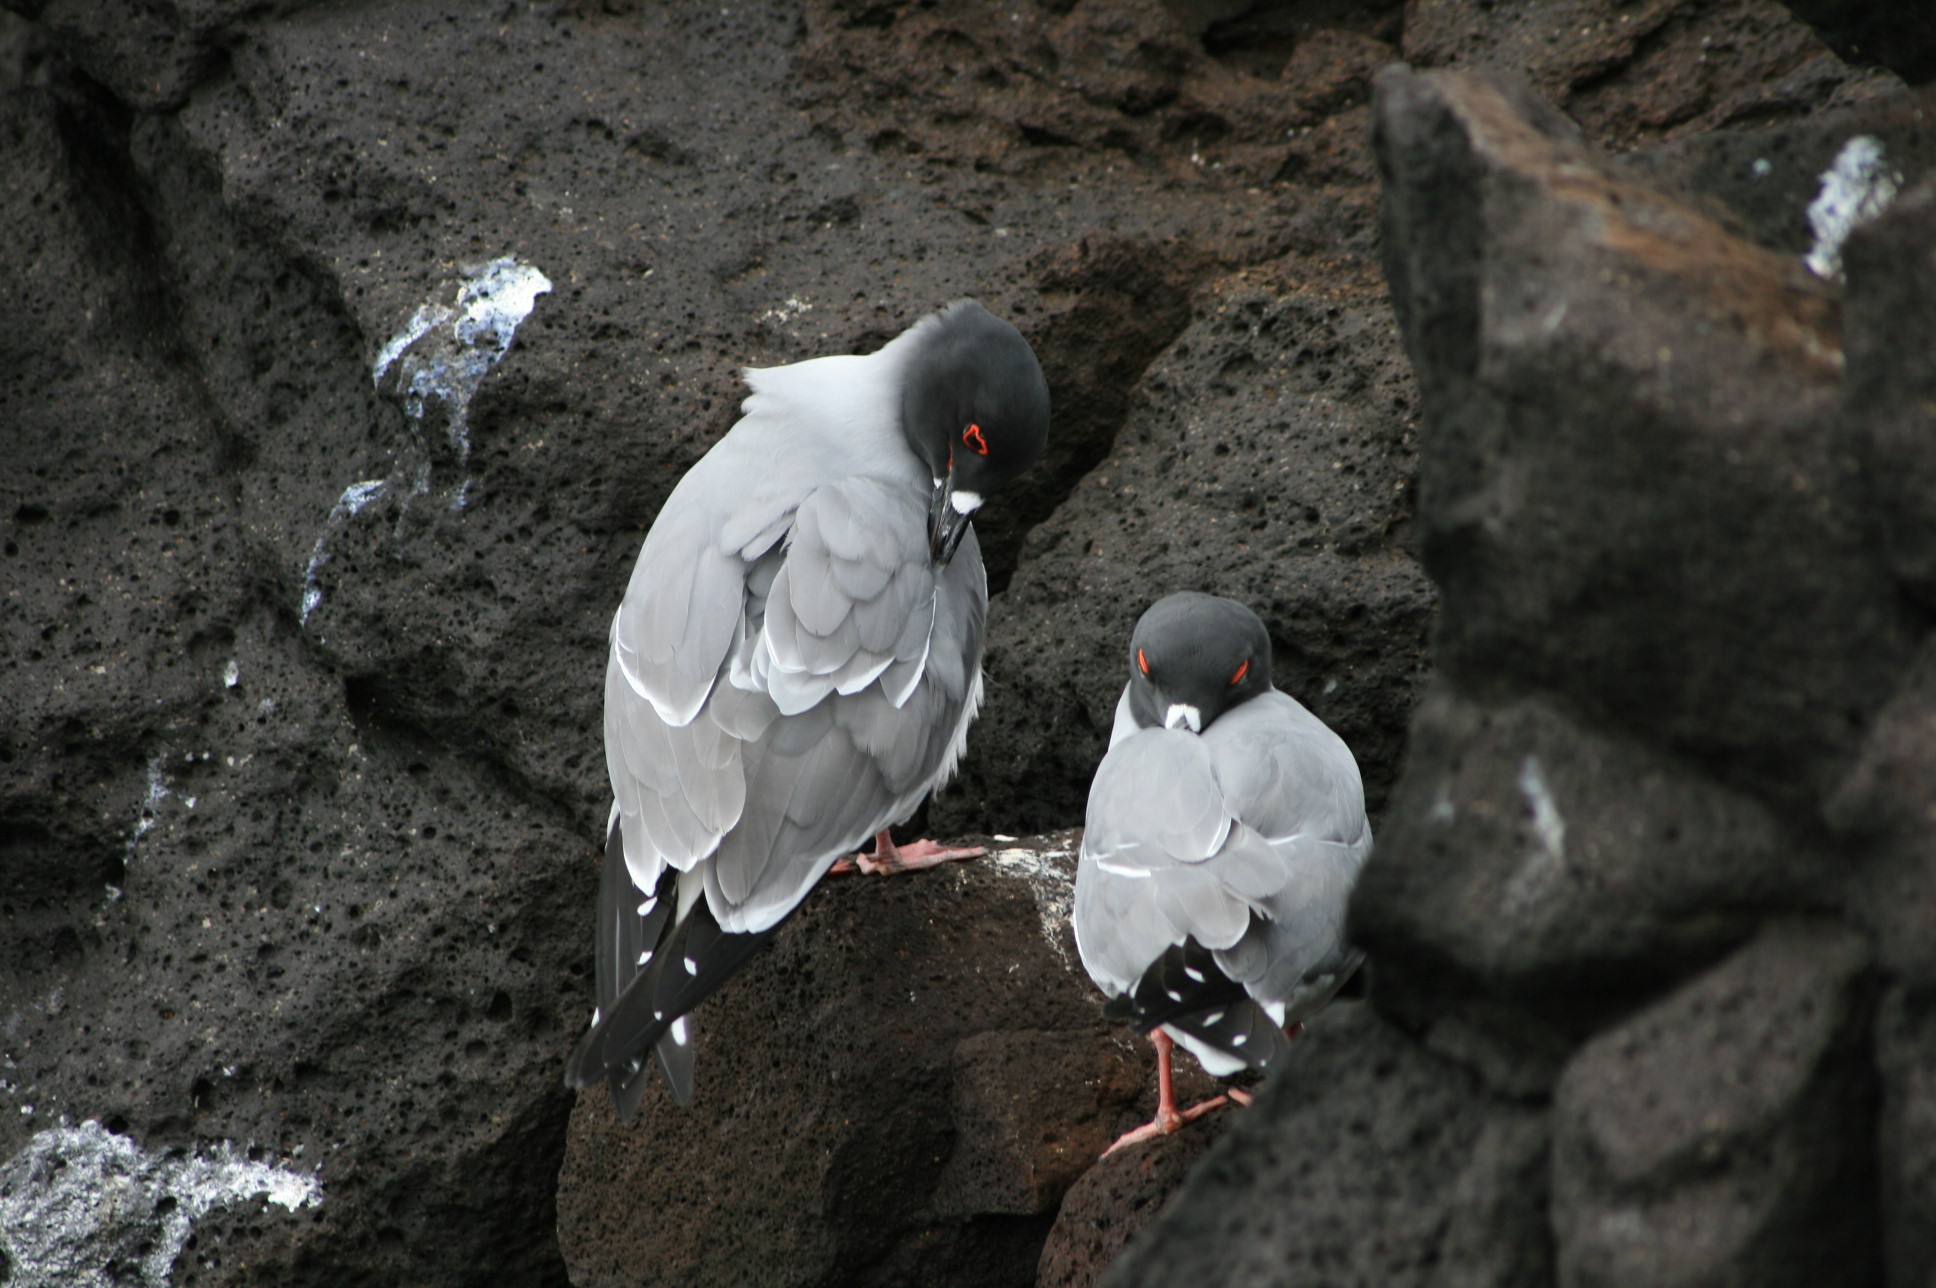
galapagos, organism, seabird, bird, geology, rock, formation, pigeons and doves, beak